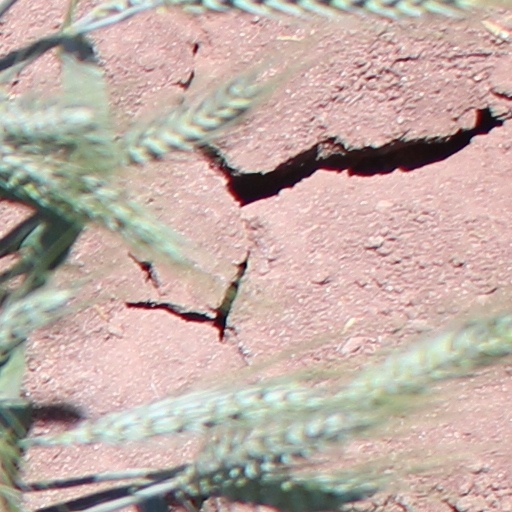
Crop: wheat